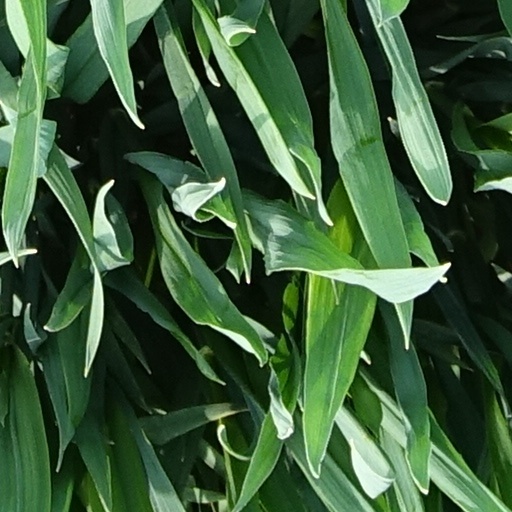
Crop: wheat